The Man in Search of Himself

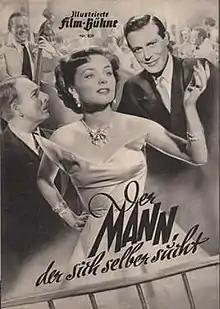
Film poster

The Man in Search of Himself is a 1950 West German comedy crime film directed by Géza von Cziffra and starring Vera Molnar, Wolf Albach-Retty and Petra Trautmann. The film was made at the Wandsbek Studios in Hamburg. The film's sets were designed by the art director Herbert Kirchhoff. It was shot on location in Hamburg, the Bavarian Alps, and the French Riviera.